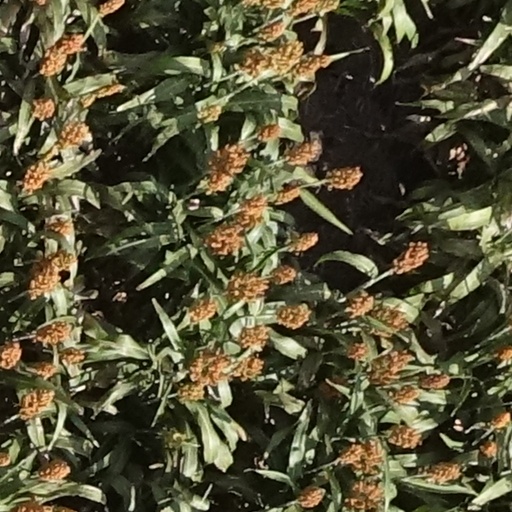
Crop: sorghum